Georgian Dream

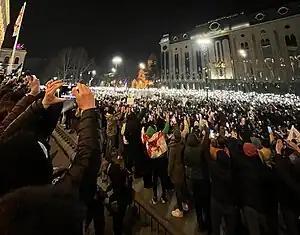
Protest held on 8 March 2023

In April 2018, Ivanishvili returned to politics when he was appointed the chairman of the Georgian Dream party. His comeback was taken for granted as he had retained overwhelming sway over the party ever since his formal resignation in 2013. Prime Minister Kvirikashvili suddenly resigned in June 2018, claiming "disagreements with the leader of the ruling party" as the reason for his resignation. He was succeeded by a political newcomer Mamuka Bakhtadze.